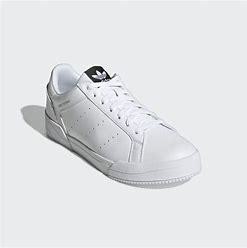
Brand: Adidas
Model: Court Tourino